Tempeln

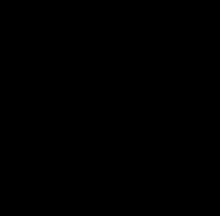
Typical layout for playing Tempeln

A temple-like shape (hence the name) is usually chalked on the table to form a betting layout with as many 'fields' as there are different cards. For example, if Whist cards are used, thirteen fields are needed (for the Two to Ace); if Piquet cards are used, only 8 fields are needed, laid out in two rows of four.